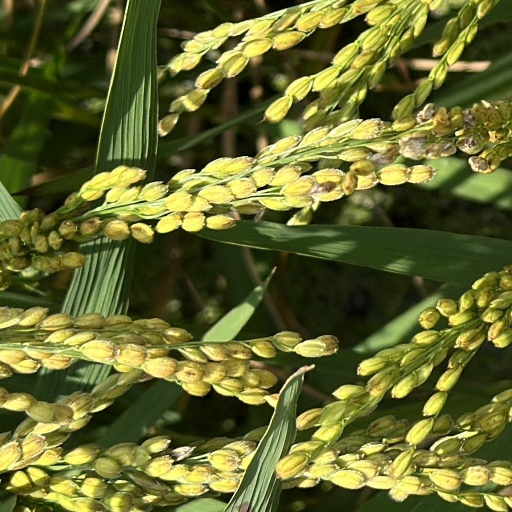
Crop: rice